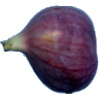
Label: fig